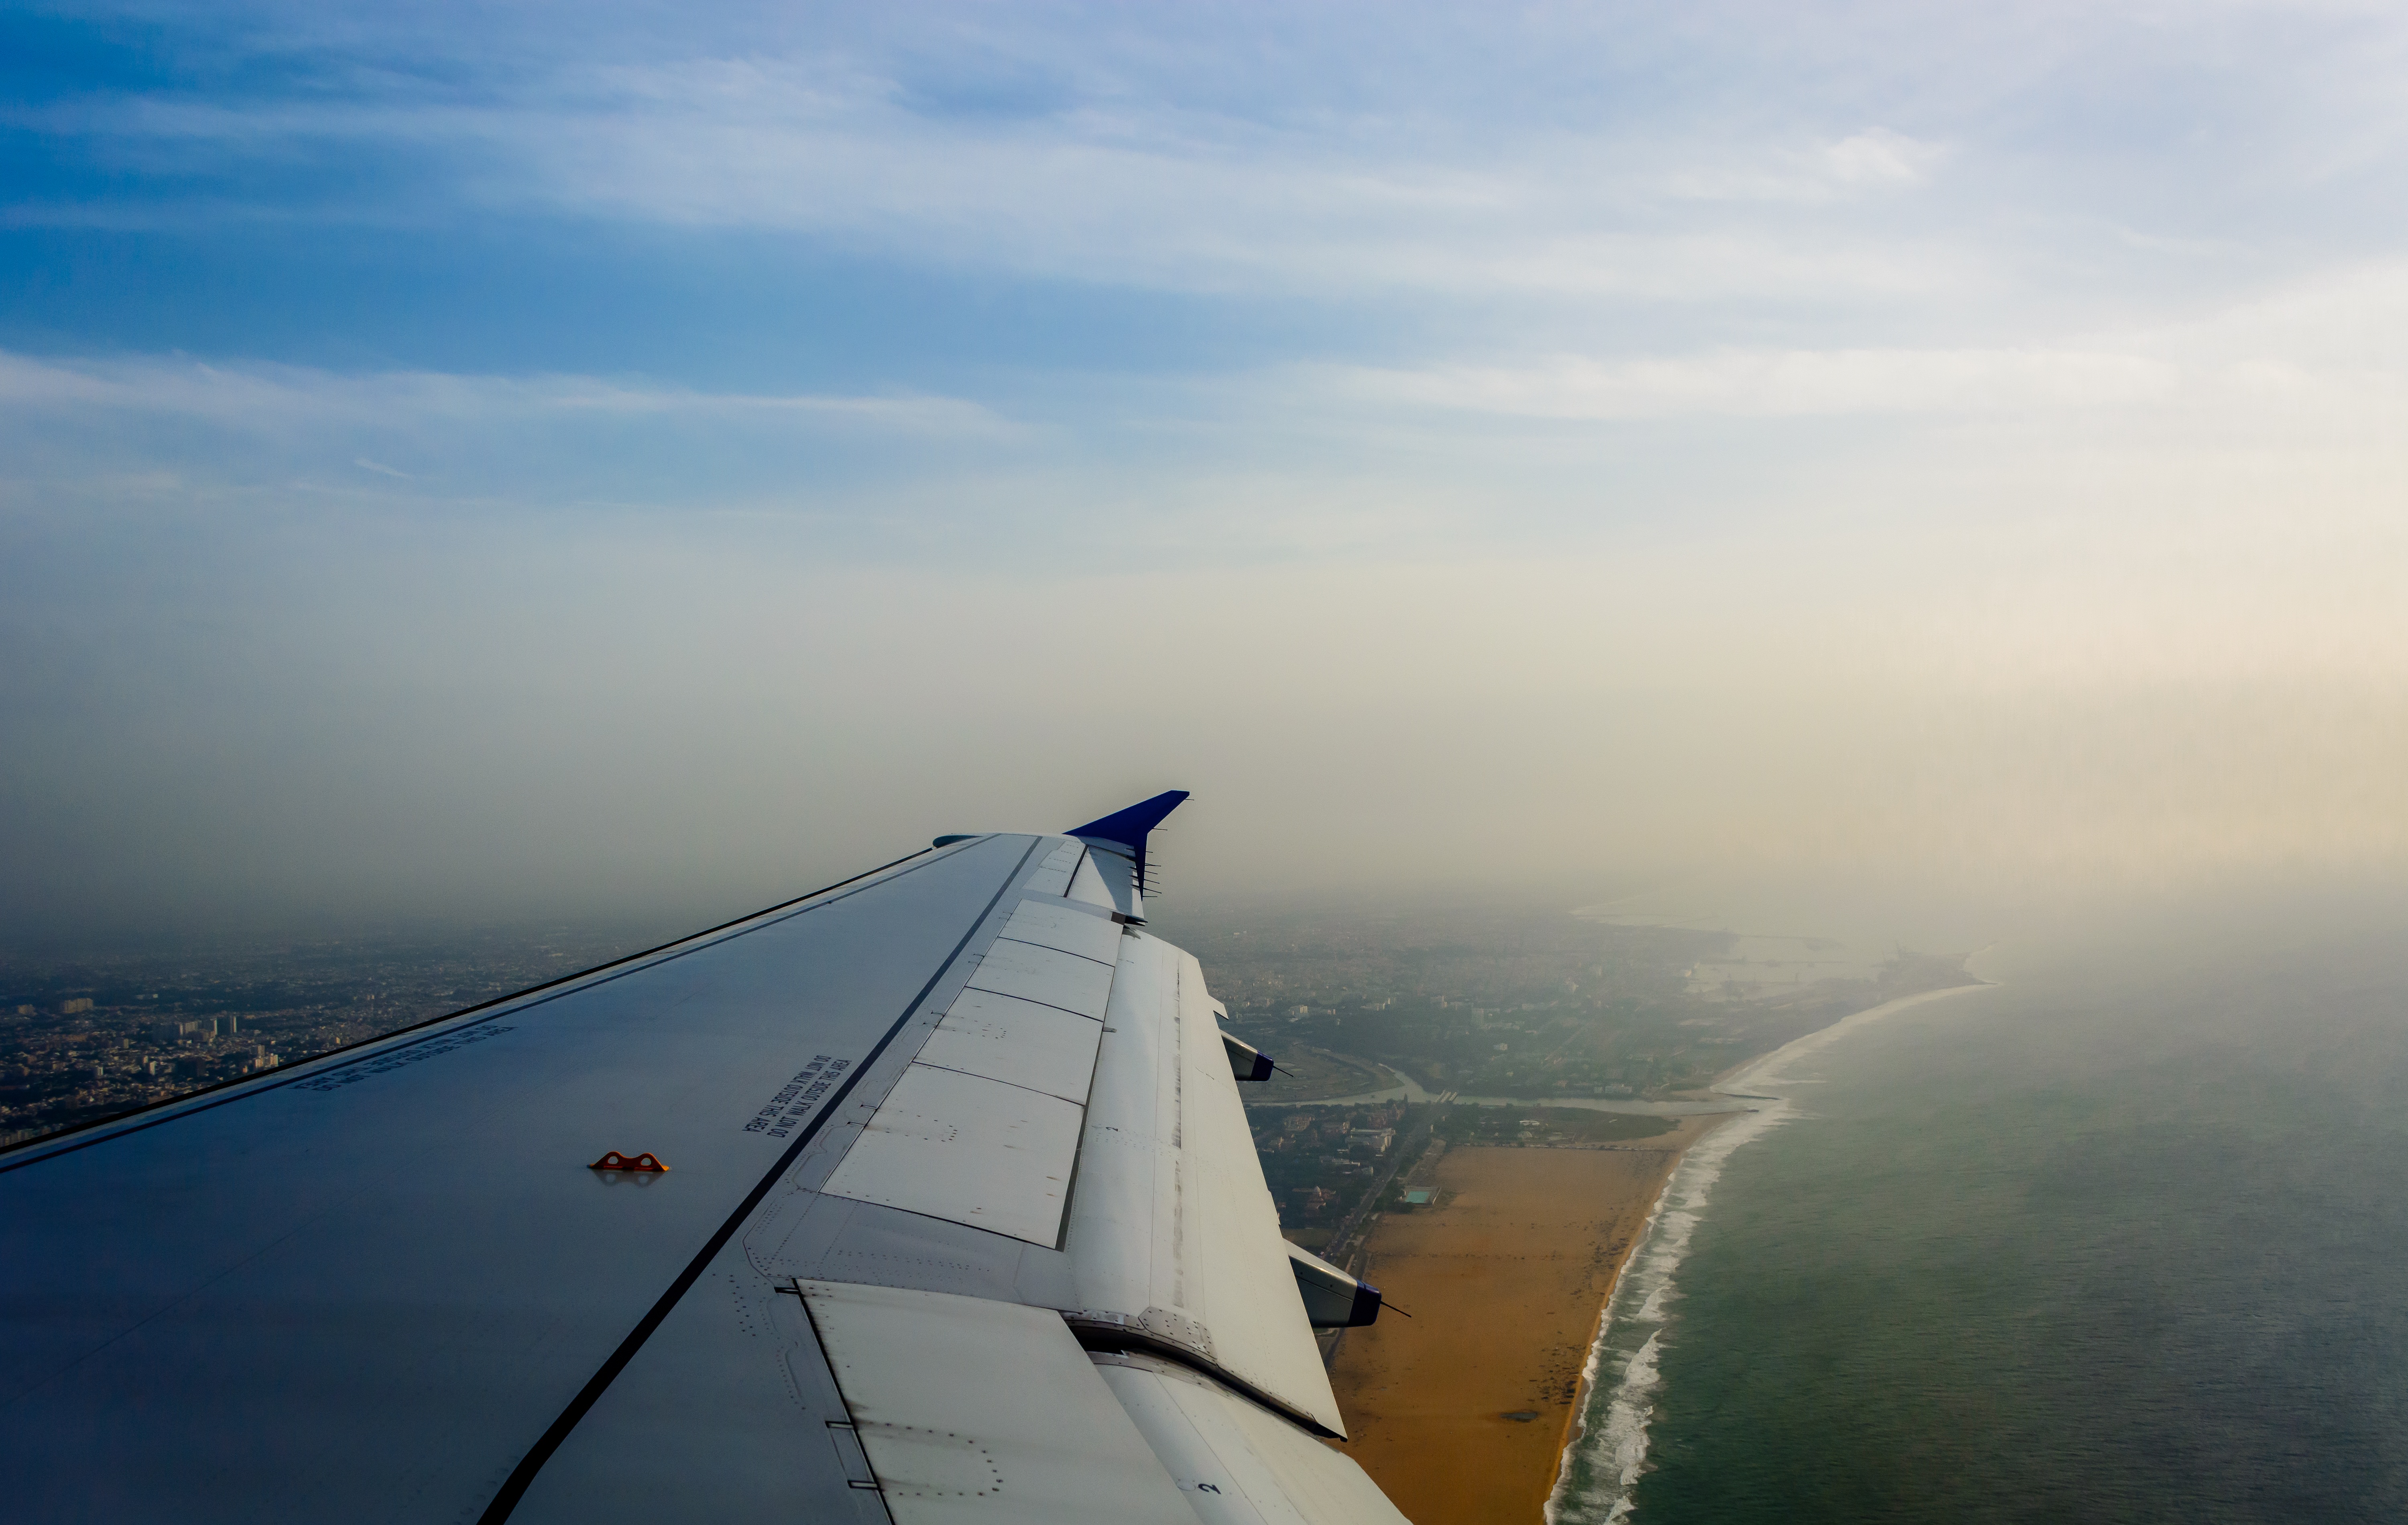
beach, sea, horizon, wing, cloud, sky, white, window, view, fly, vacation, travel, airplane, plane, aircraft, transportation, vehicle, airline, aviation, flight, blue, airplane wing, airplane window, outdoors, gliding, takeoff, beach view, atmospheric phenomenon, atmosphere of earth